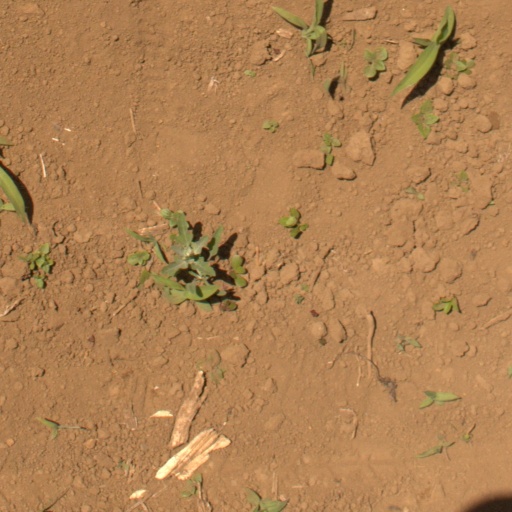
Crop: Jerusalem artichoke